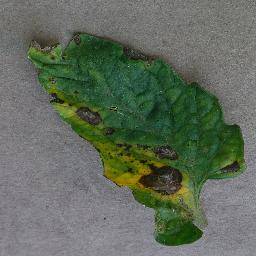
Label: Tomato___Early_blight